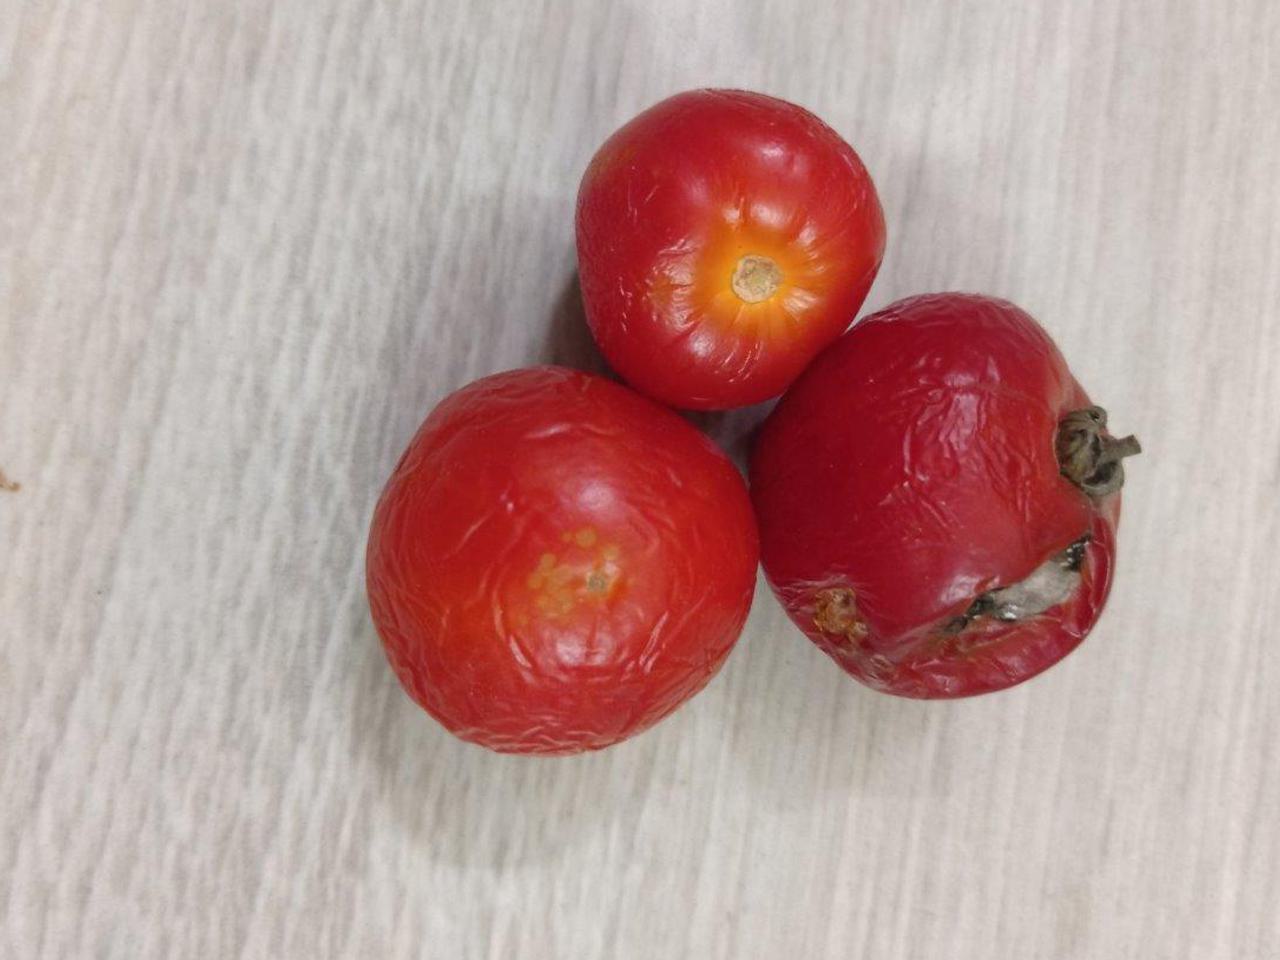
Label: Rotten